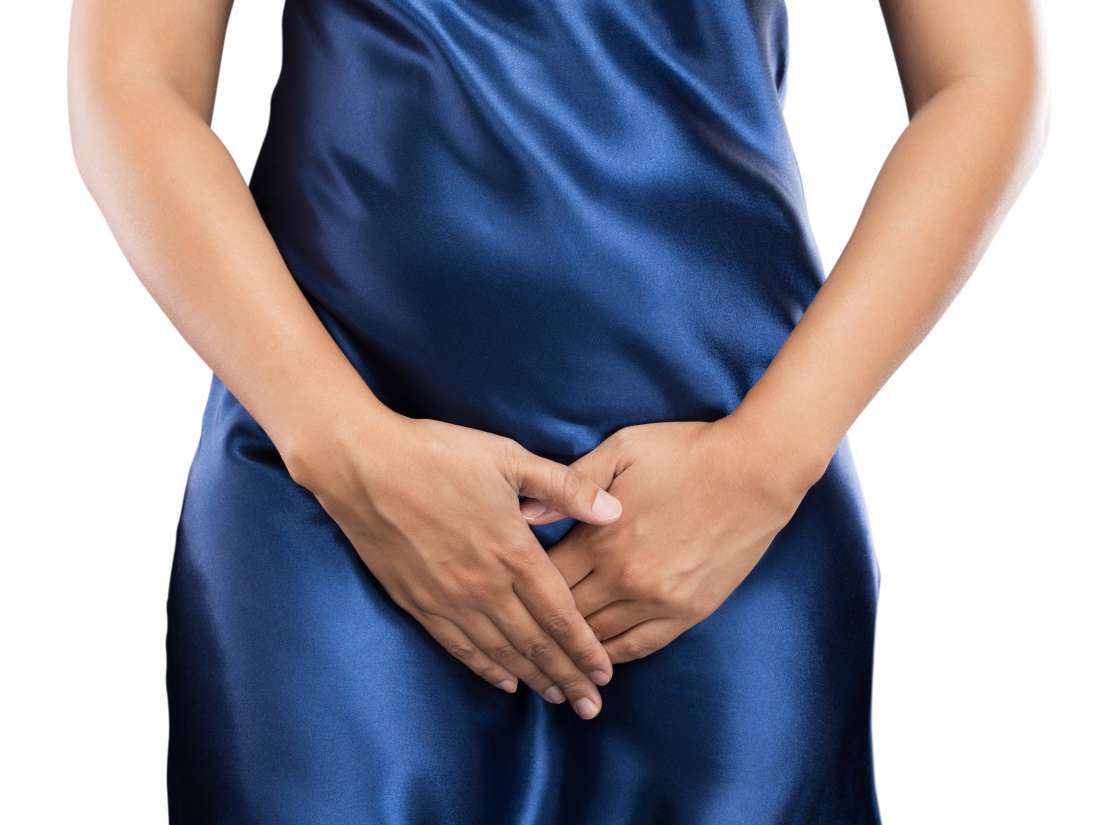
Gender: women